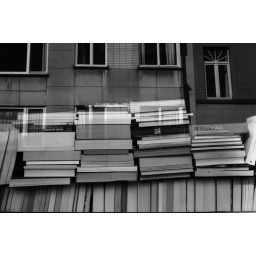
books in the building